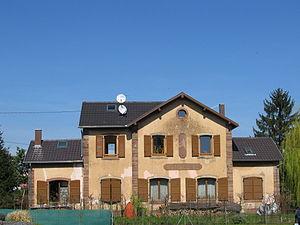
Wasselonne [vaslɔn] est une commune française, ancien chef-lieu de canton, désormais rattachée au Canton de Saverne dans le département du Bas-Rhin, en région Grand Est.